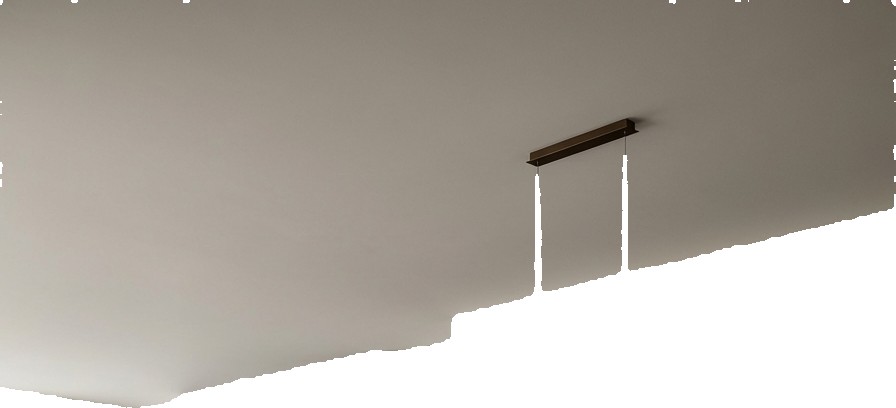
Surface category: ceiling